Pyralidae

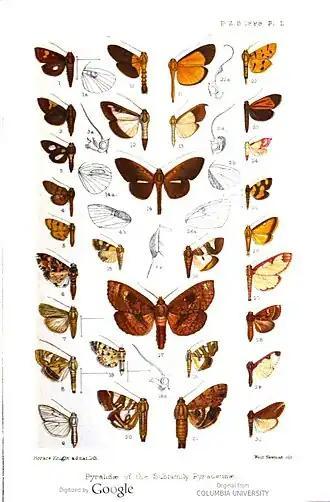
Specimens described by George Hampson in 1899, including some problematic genera.

In addition to those assigned to the tribes above, several genera of (presumed) Pyralidae are not firmly placed in this arrangement, but are "incertae sedis". Some may be very basal lineages which stand outside the main snout moth radiations, but given the changing circumscription of the Pyralidae, some are likely to be placed outside this group in its modern meaning, either in the Crambidae or in other lineages of basal Obtectomera. Some may even belong to more ancient moth lineages, such as the Alucitoidea or Pterophoroidea. Finally, some of these (usually little-studied) genera possibly are junior synonyms of genera described earlier. These genera are in the unranked category of the family Pyralidae.